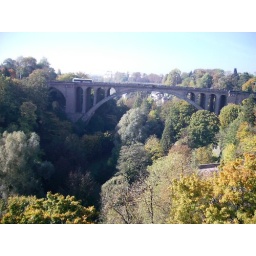
The bridge over the forest (actually that is a garden, really a big one).